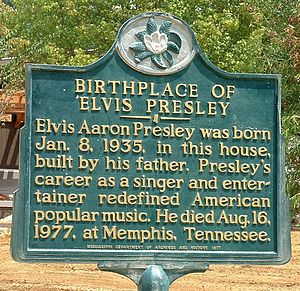
Elvis Presleys mange adresser
Skilt udenfor Elvis Presleys fødehjem i Tupelo.
Elvis Presley havde livet igennem mange adresser. Fra han blev født i Tupelo i Mississippi den 8. januar 1935 og til familien i 1948 flyttede til Memphis i Tennessee havde familien Presley mindst ni forskellige adresser i eller i nærheden af Tupelo. I Memphis fortsatte mønstret med de mange flytninger, indtil familien omsider faldt til ro i Graceland, der blev deres 10. adresse i Memphis.